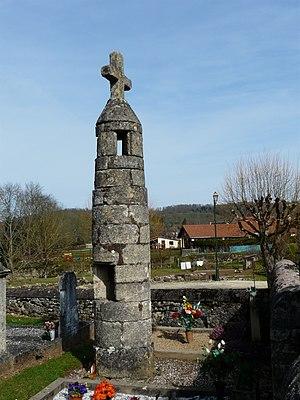
Lanterne des morts, cimetière de Cubas, Cherveix-Cubas, Dordogne, France Object location45°
Cherveix-Cubas est une commune française située dans le département de la Dordogne, en région Nouvelle-Aquitaine.
Cet article recense les monuments historiques de l'arrondissement de Nontron, dans le département de la Dordogne, en France.
Cet article recense les monuments historiques français classés en 1939.